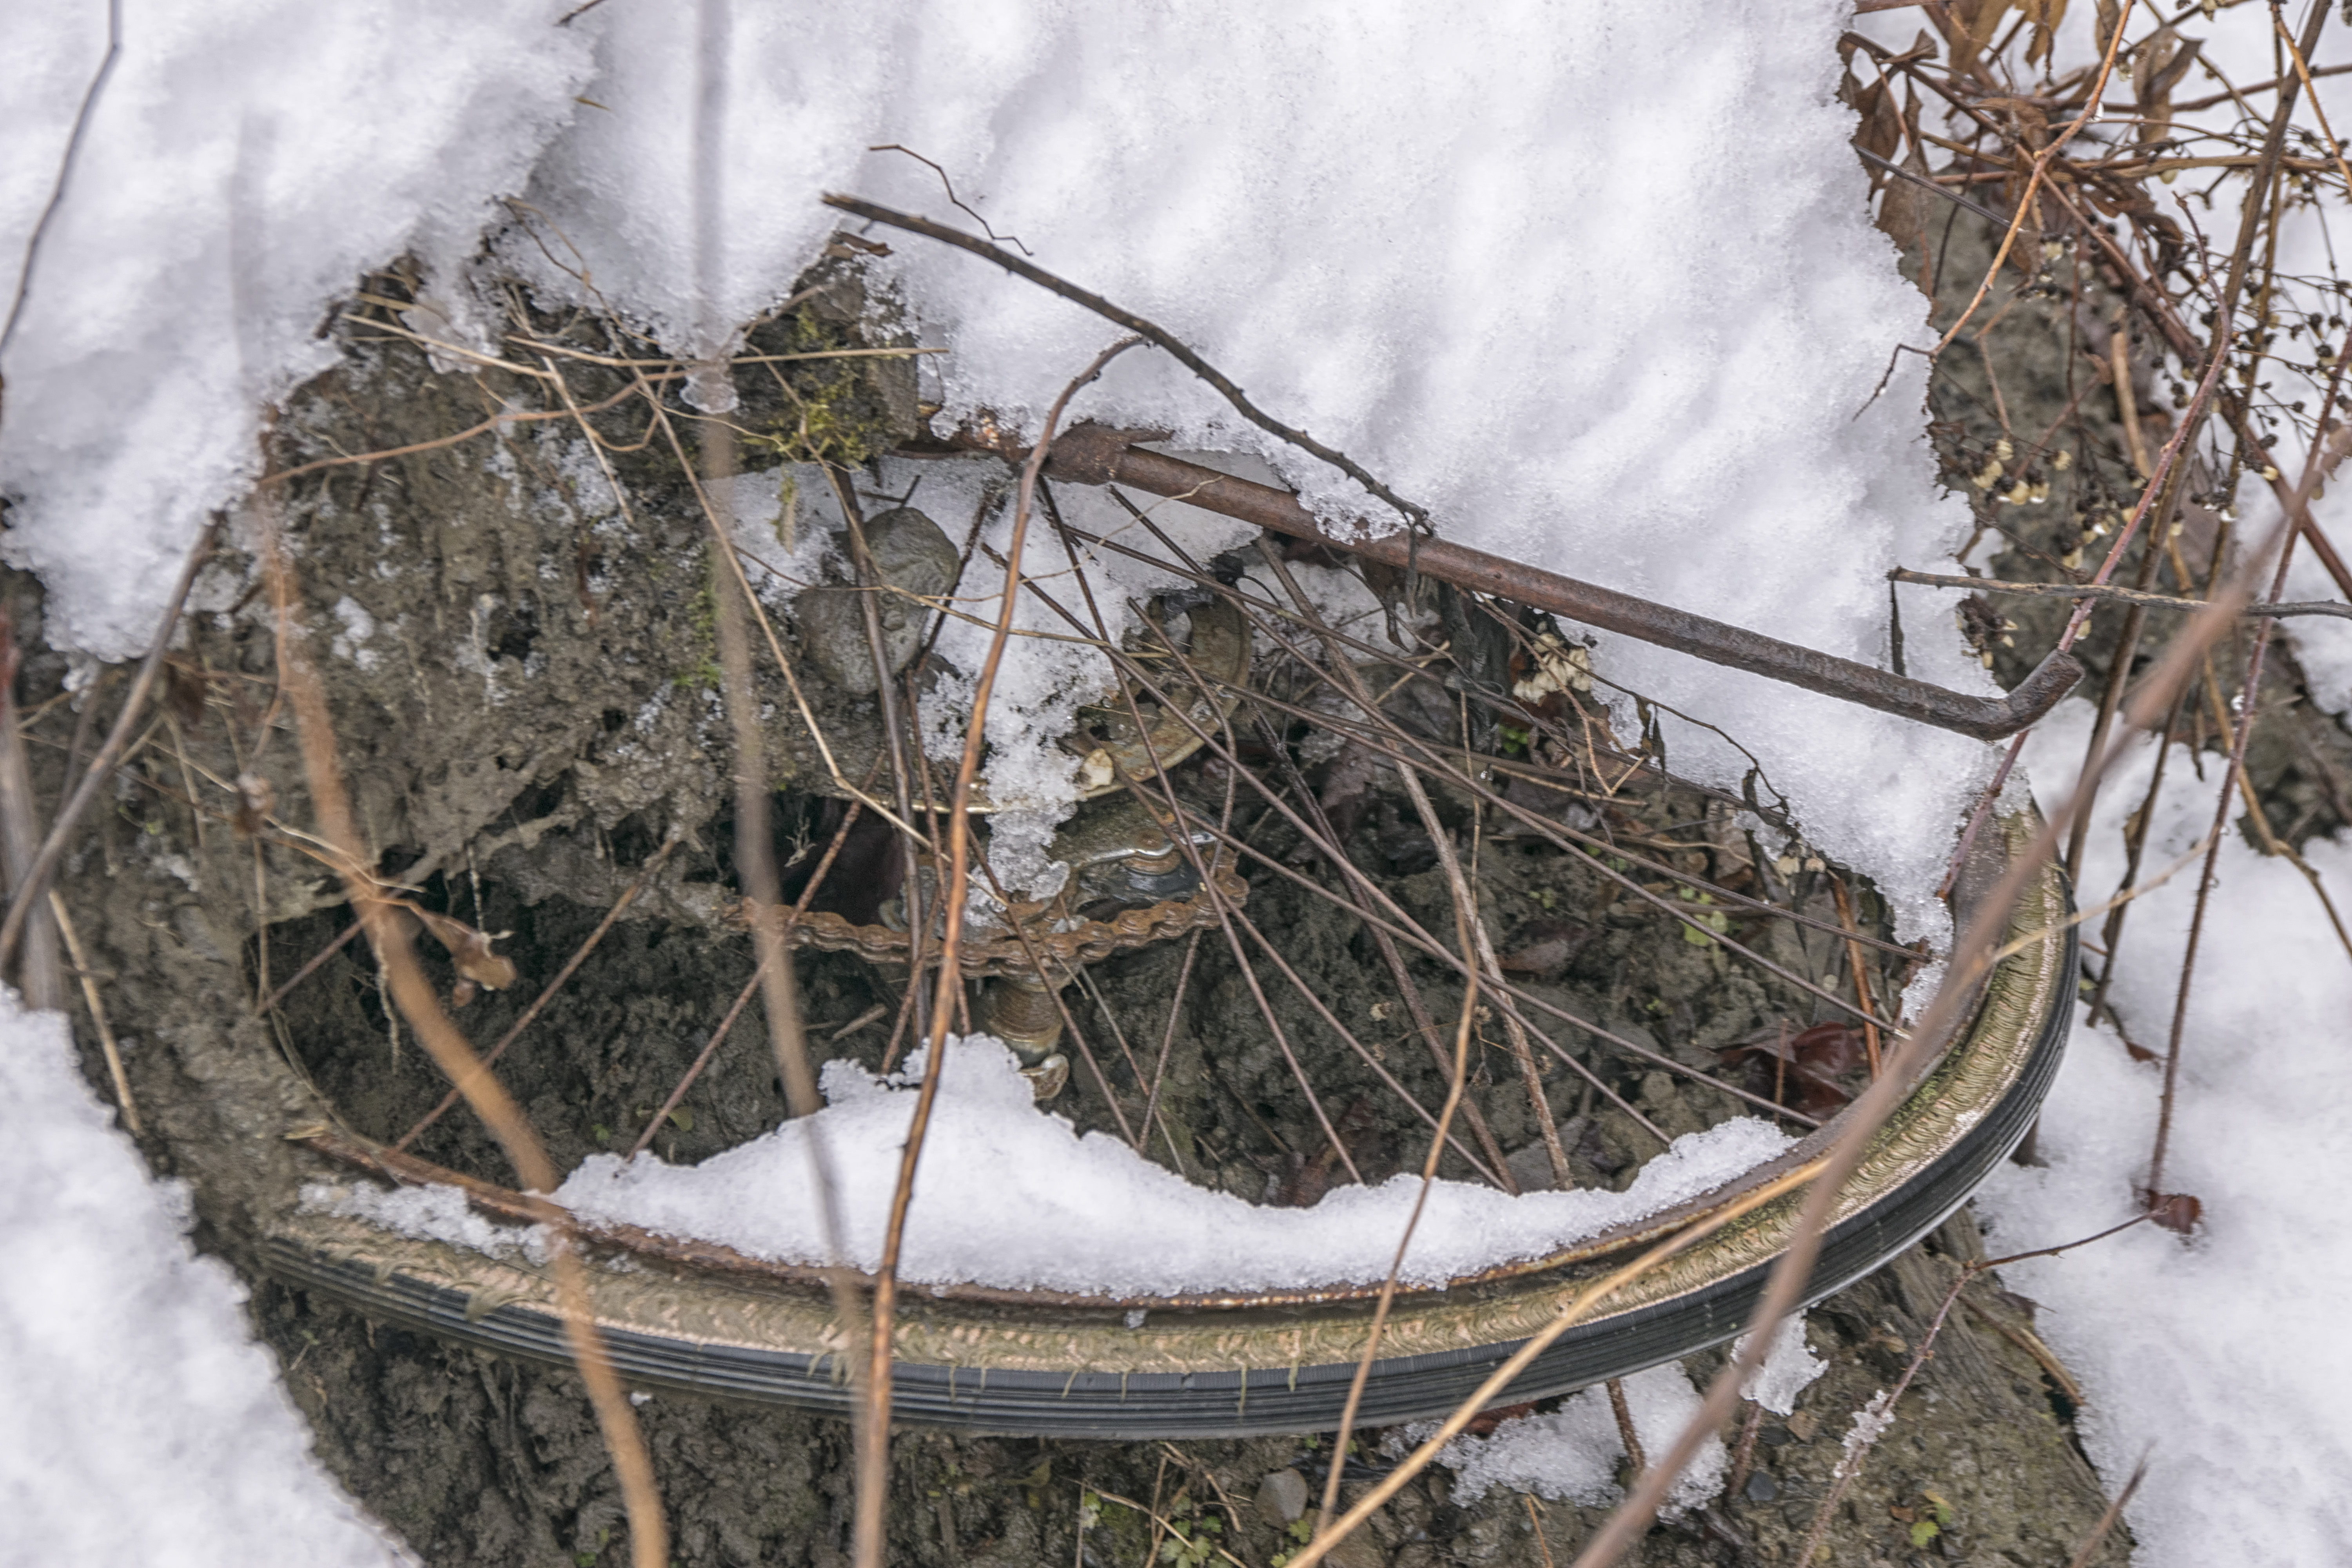
tree, nature, snow, winter, plant, frost, weather, season, canada, quebec, nest, sherbrooke